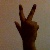
The image shows a hand gesture representing the number 3 in Indian Sign Language.